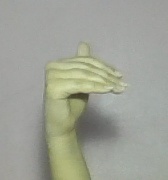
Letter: khaa